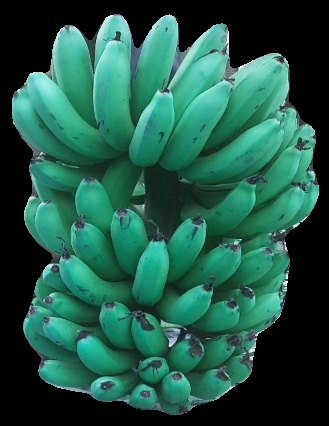
Variety: pachbale
Grade: grade3